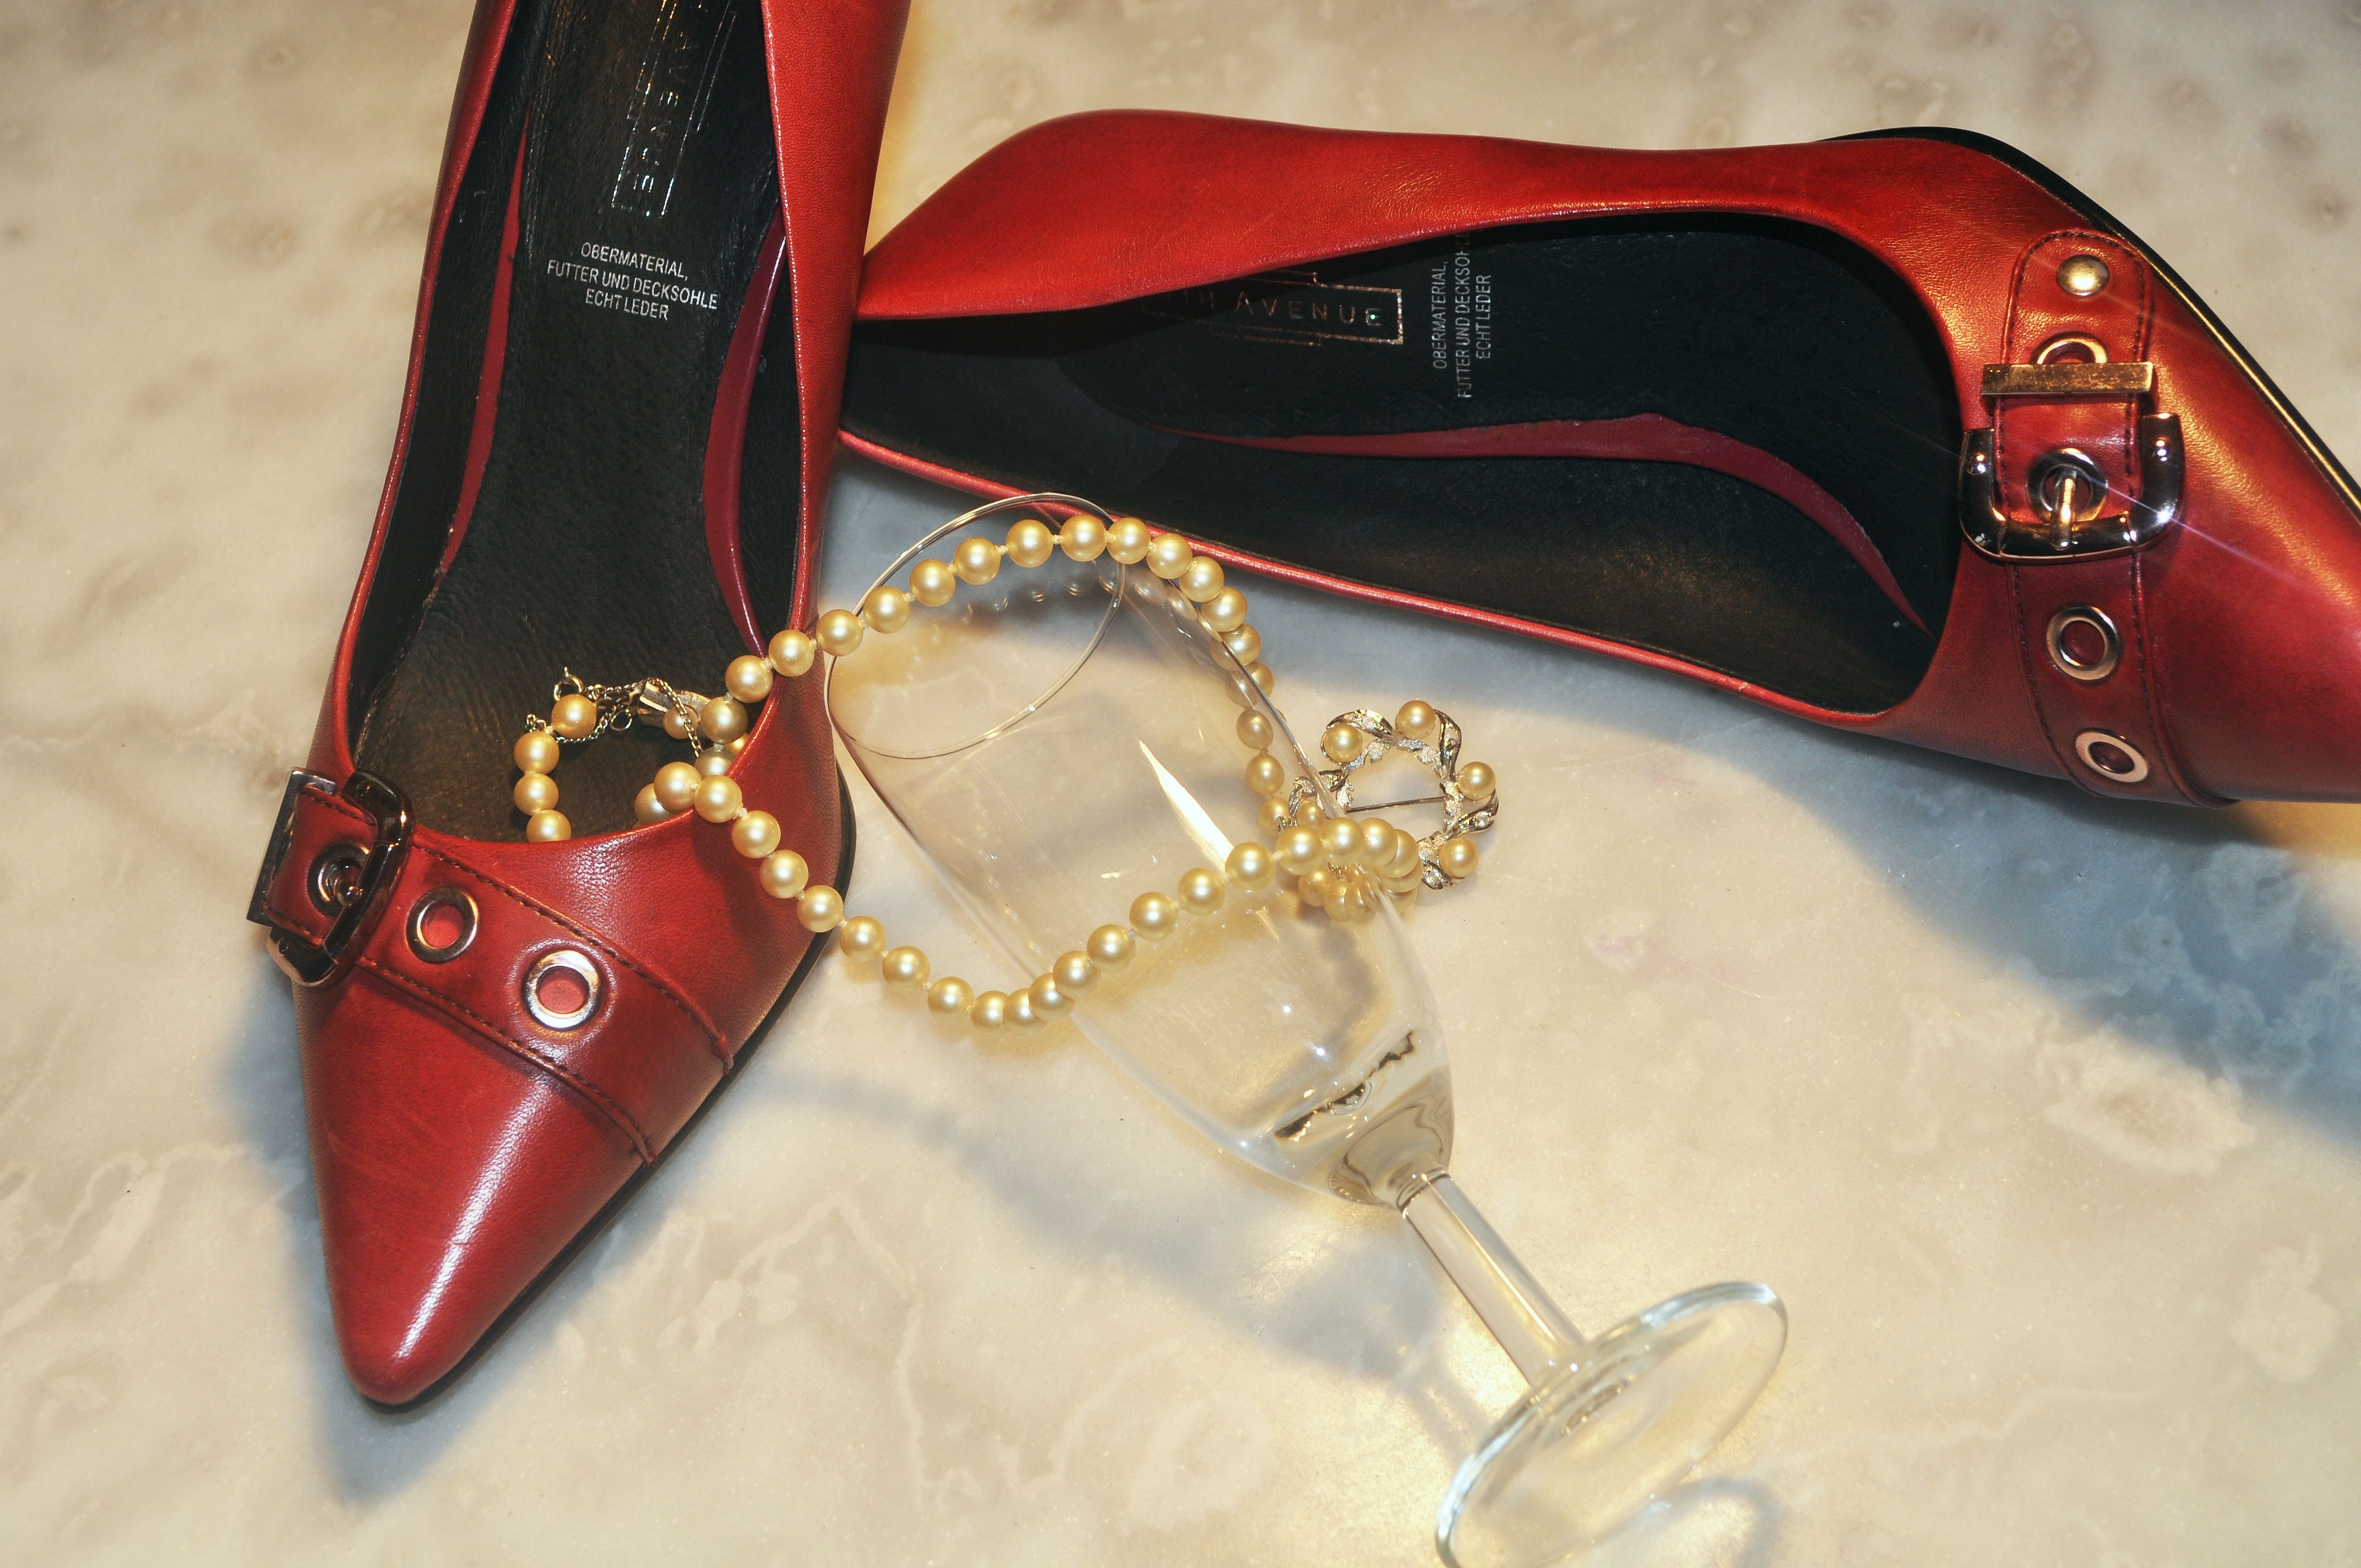
shoe, leather, chain, glass, leg, red, footwear, beads, red boots, high heeled footwear, outdoor shoe